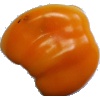
Label: yellow_pepper